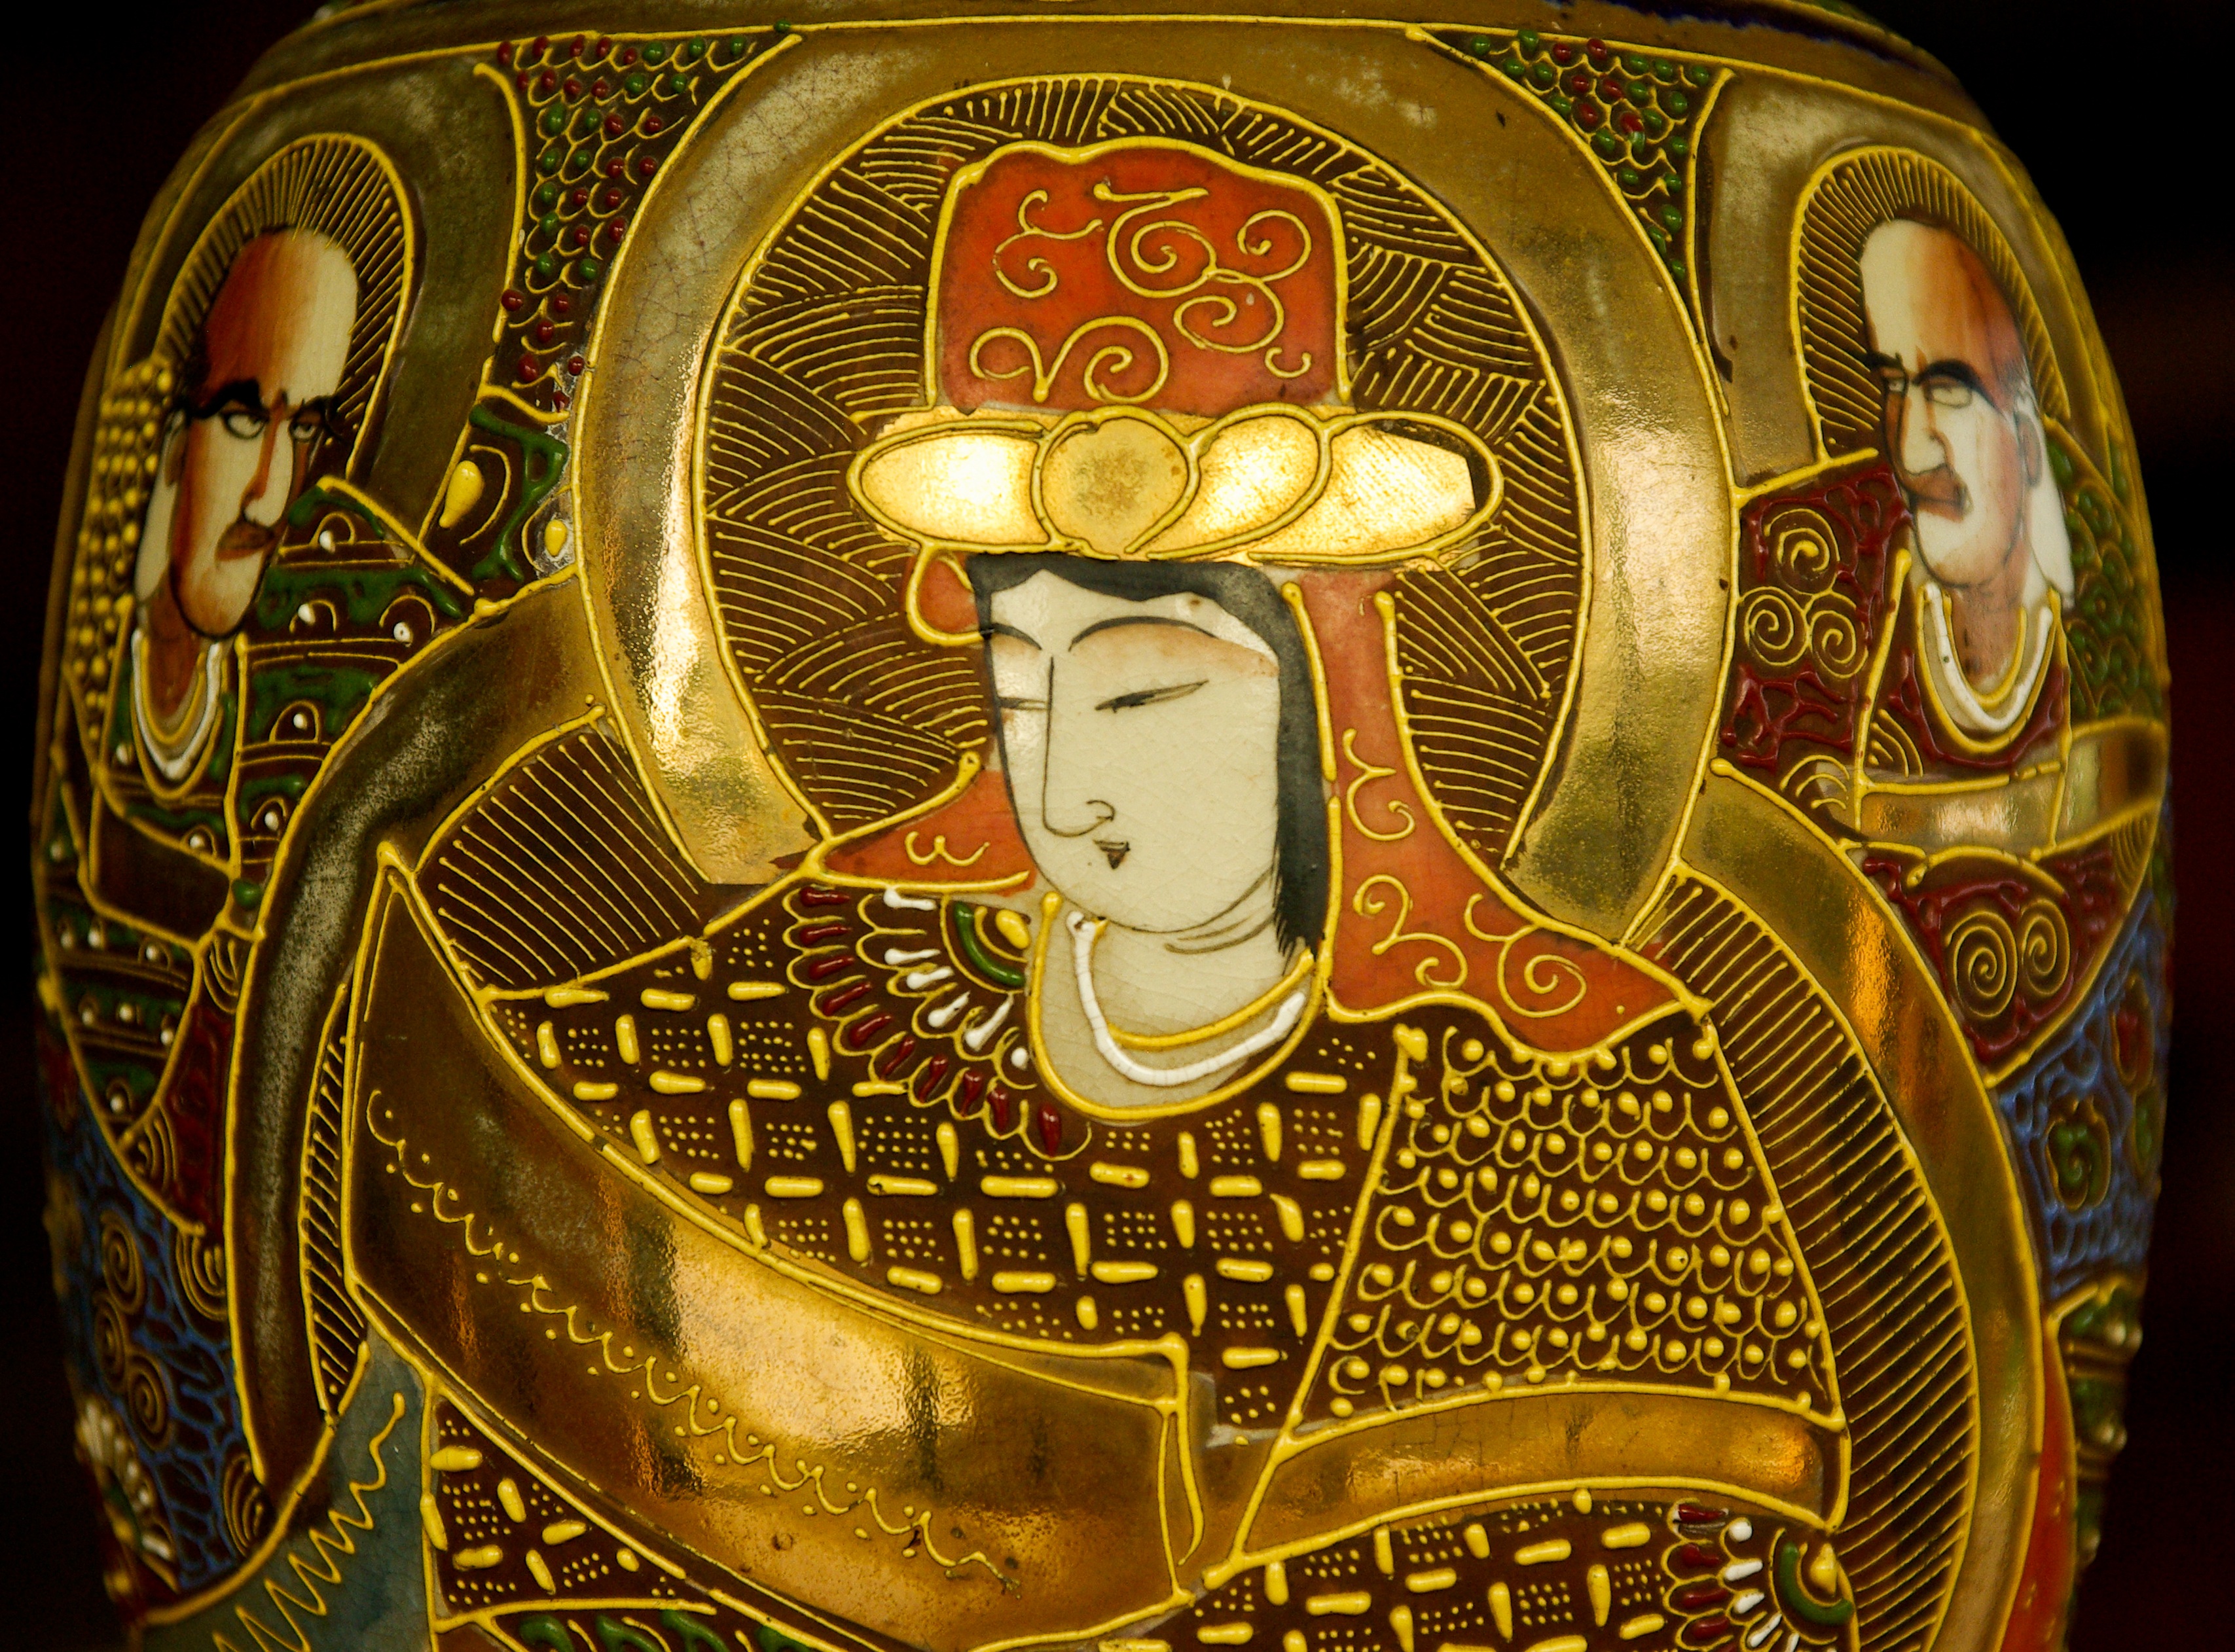
chinese, pottery, art, gold, porcelain, china, goaltender mask